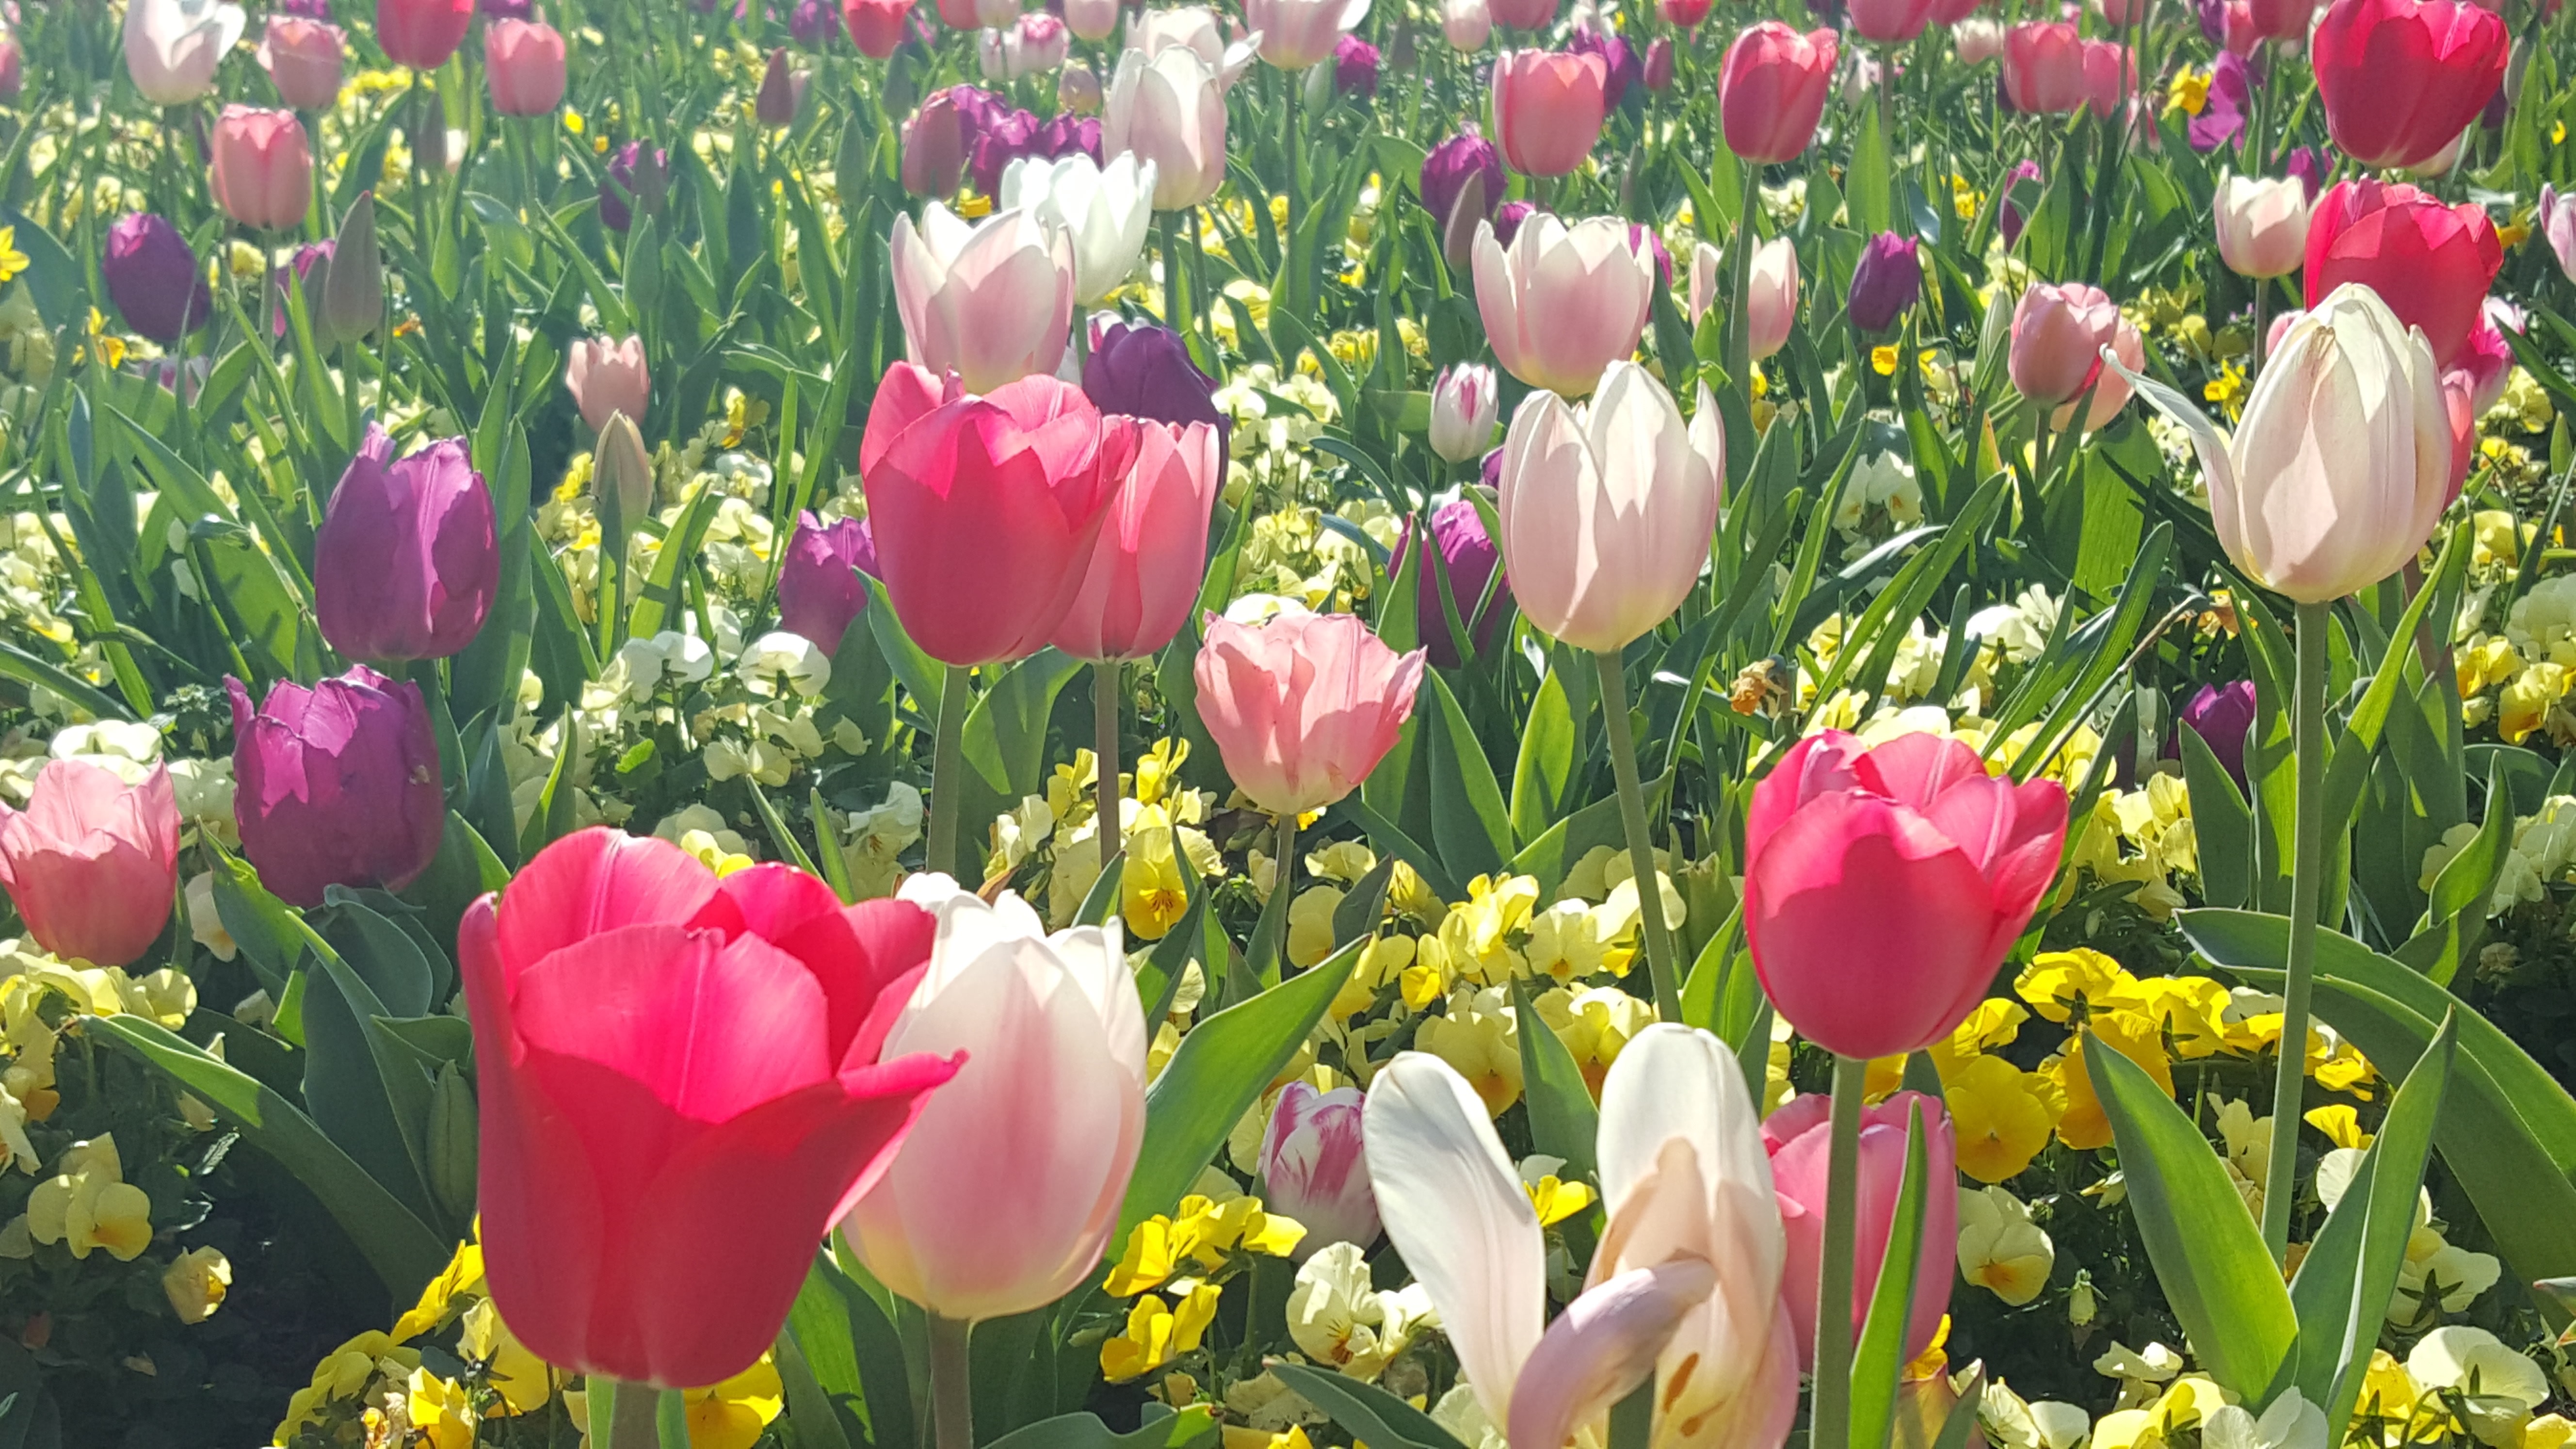
plant, flower, petal, tulip, botany, flowering plant, lily family, land plant